Metsamor

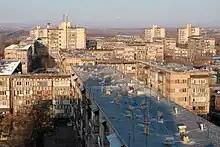
Metsamor

The construction of the nuclear power plant was launched in 1969. Unit 1 plant was commissioned on December 22, 1976, while unit 2 was commissioned on January 5, 1980. However, it was temporarily closed in 1989 after the 1988 Armenian earthquake for environmental reasons. Energy shortages caused by its closure forced the Armenian government to reopen the plant in 1993. Unit 2 reactor was brought back into operation on October 26, 1995. Nowadays, the Metsamor plant generates 40% of Armenia's energy needs. The plant was heavily modernized and redeveloped between 2003 and 2015. The construction of a 3rd unit is planned to replace the old reactors by 2026.